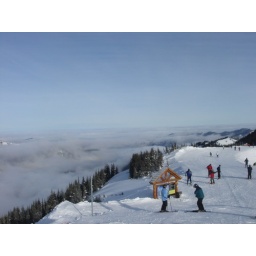
Clouds moved in and covered the blue sky for the skiers below.